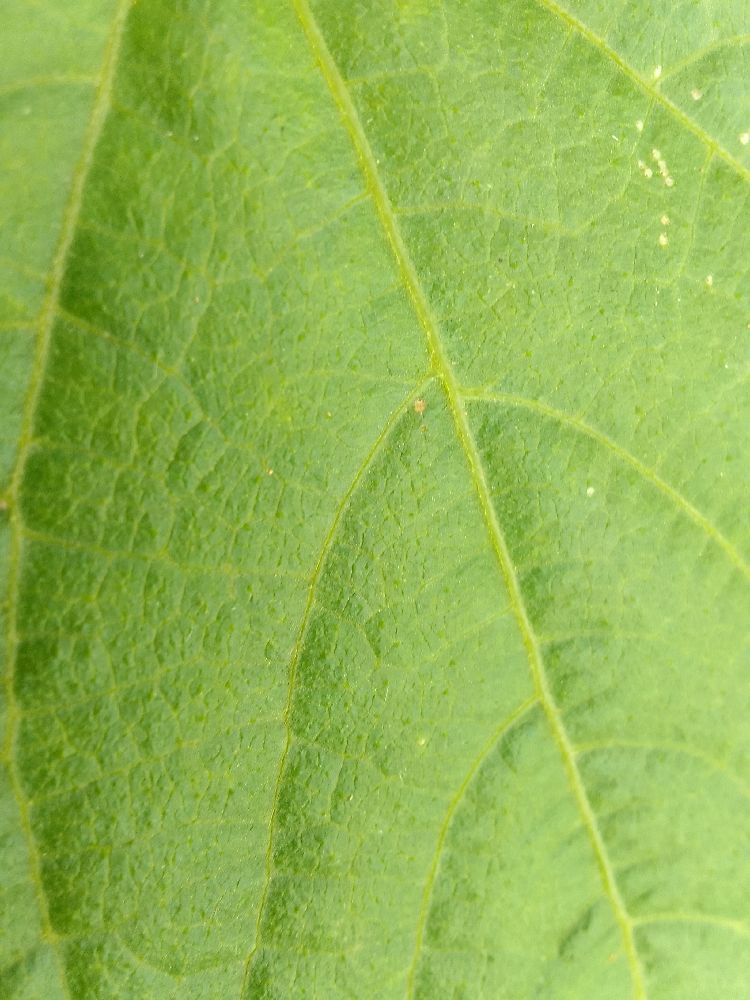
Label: healthy